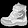
Label: Ankle boot